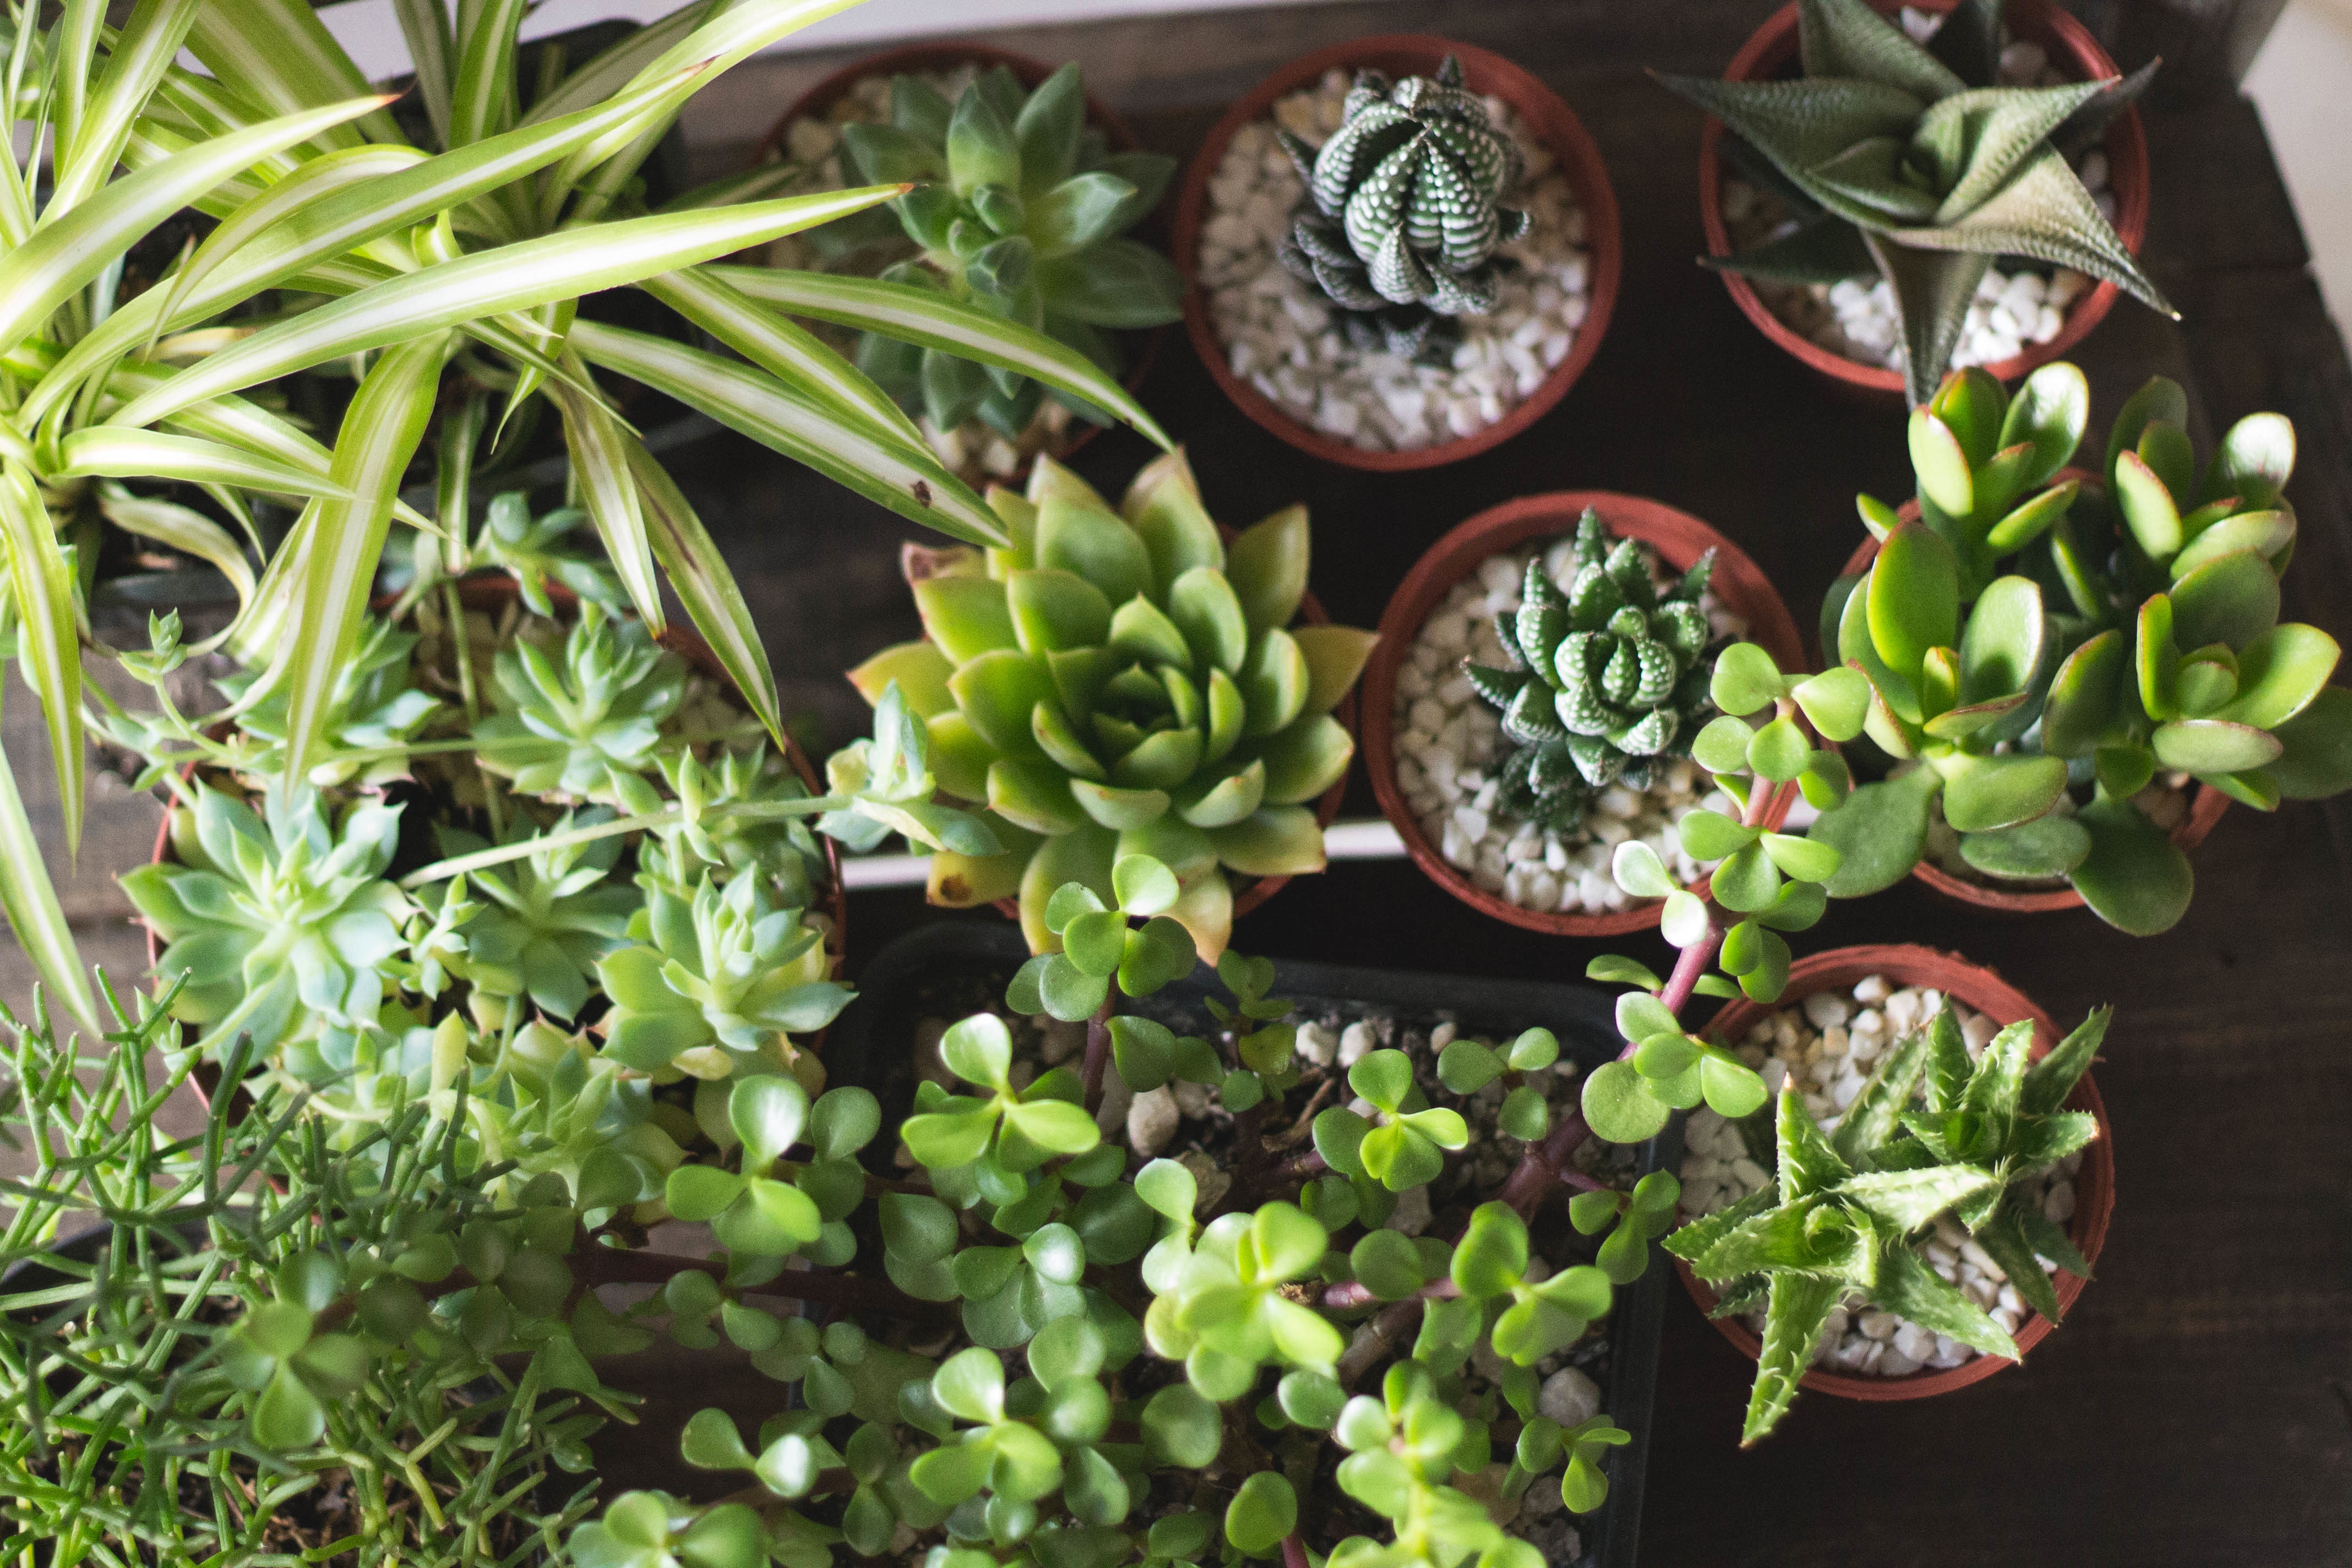
plant, flower, green, botany, flora, floristry, flowering plant, land plant